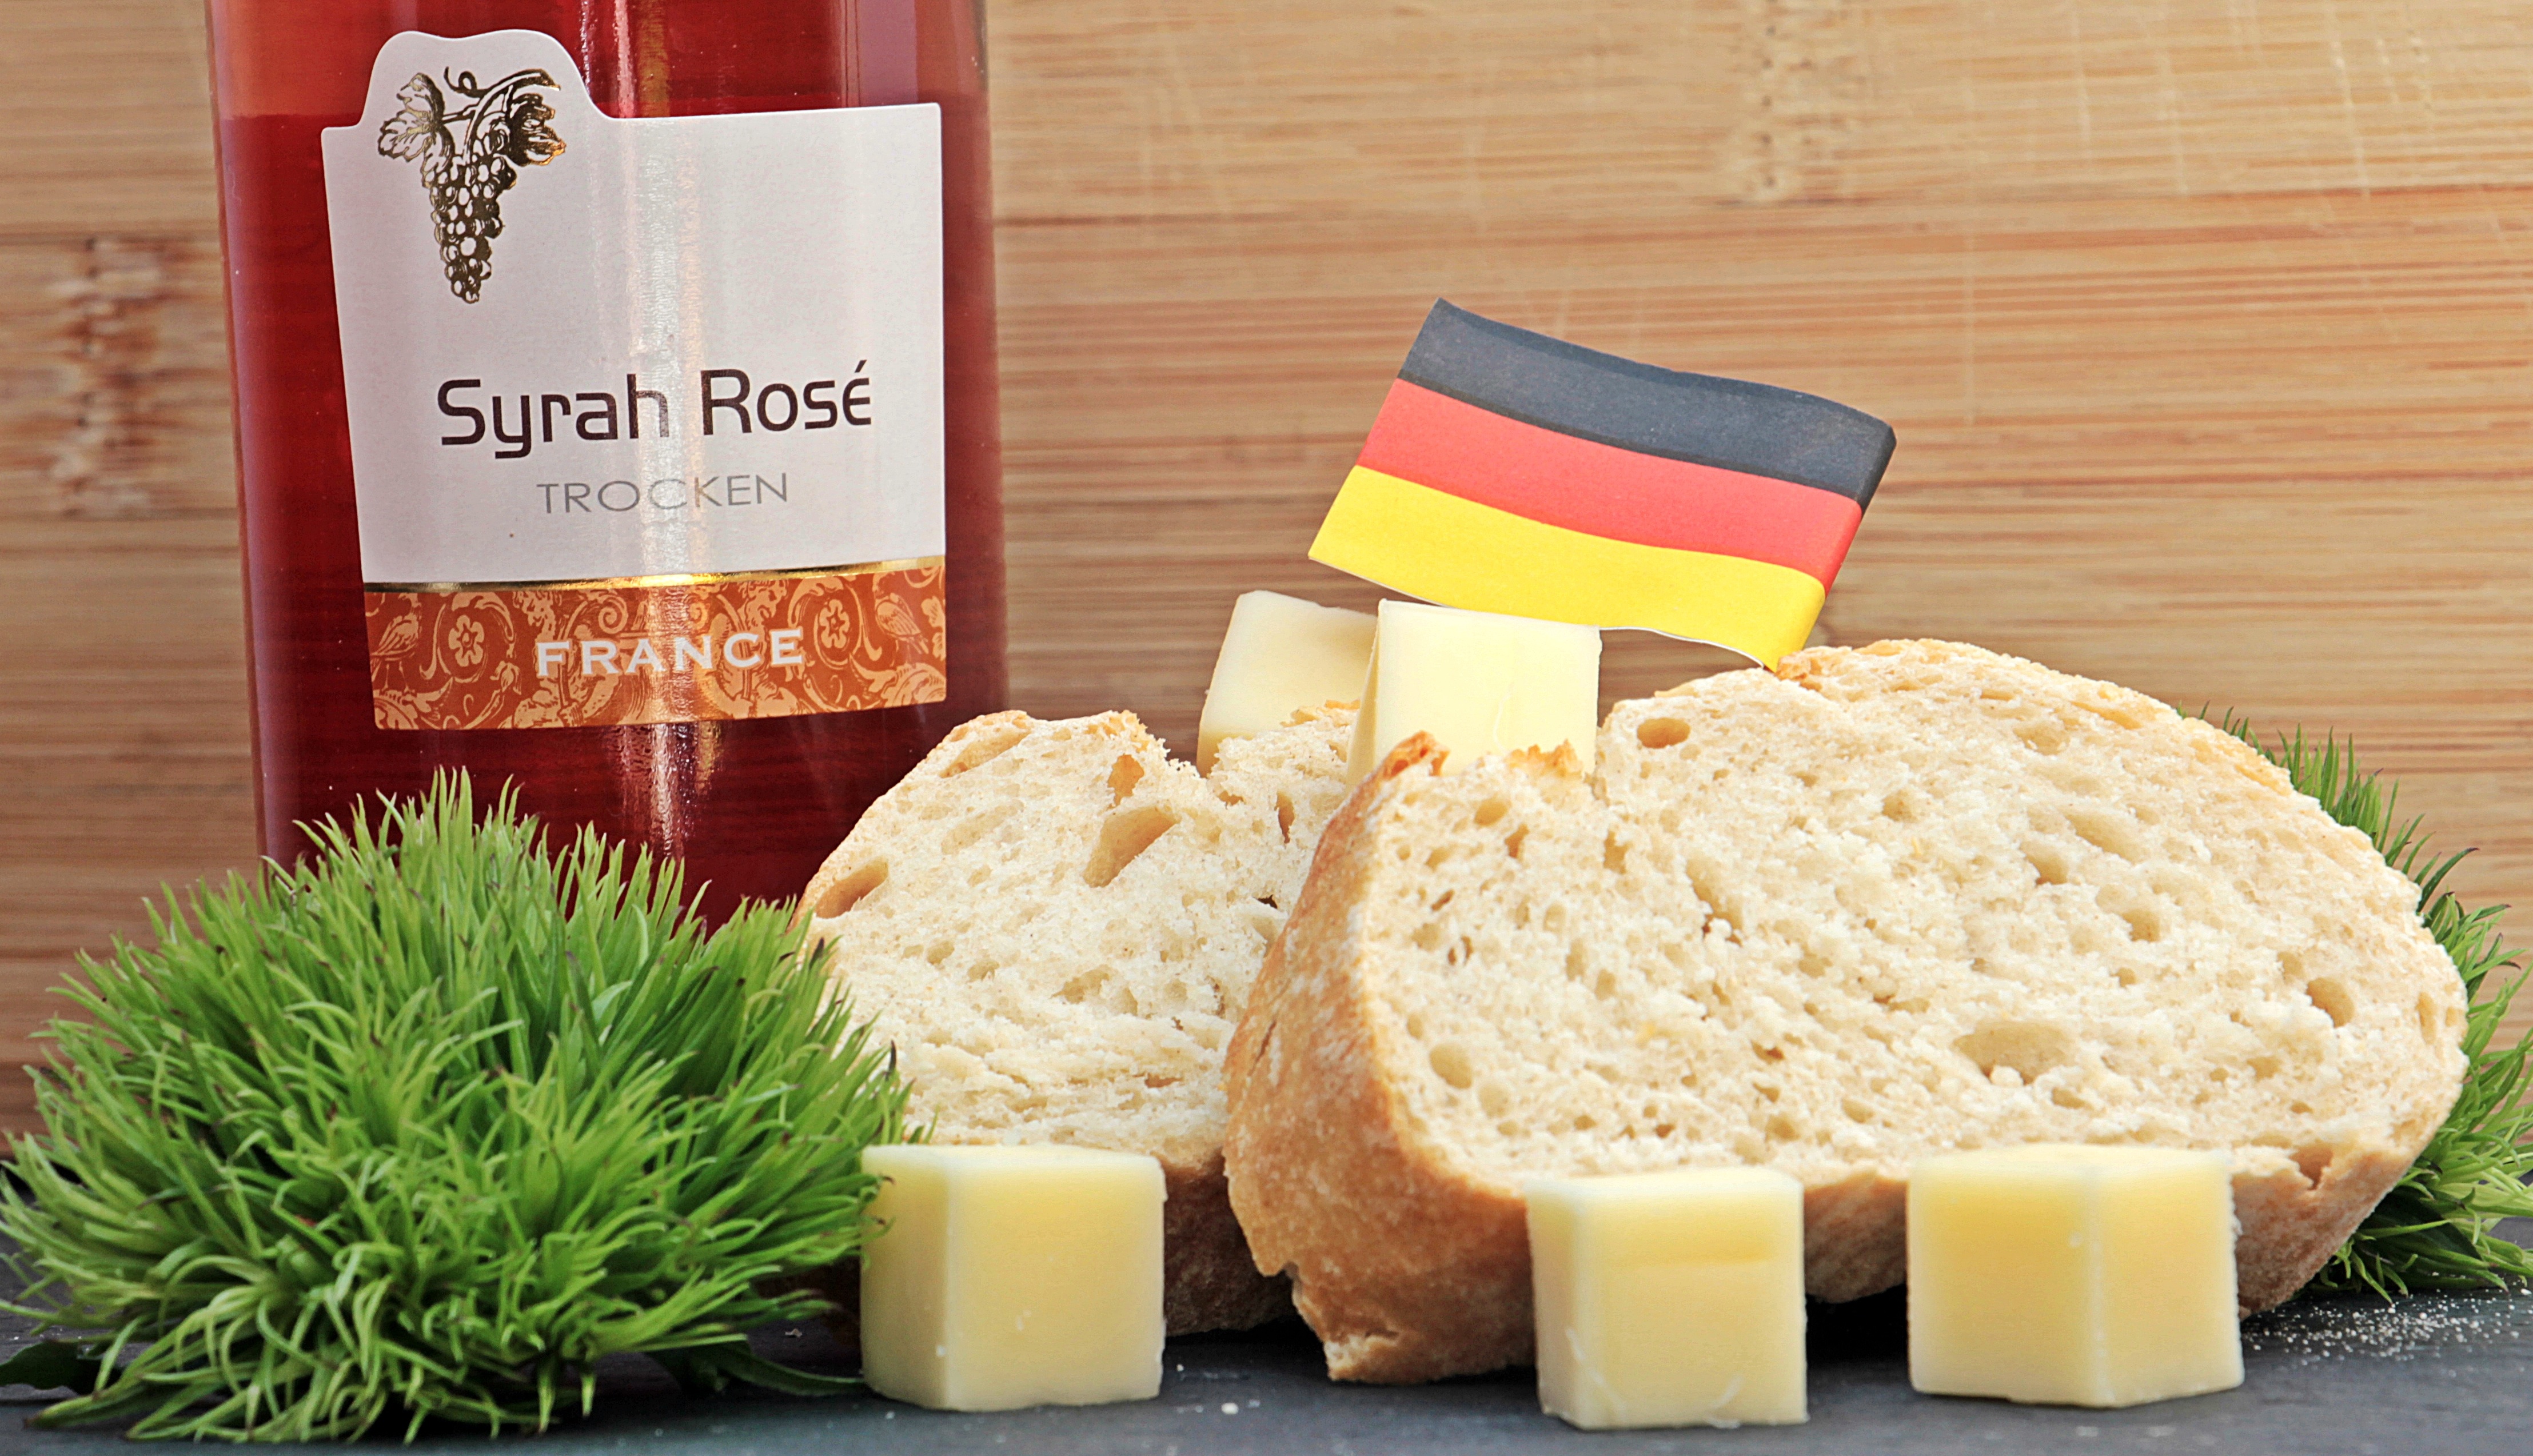
wine, sport, france, meal, food, produce, flag, drink, football, eat, delicious, still life, alcohol, cheese, deco, baguette, 2016, french, background, em, funny, germany, rush, benefit from, germany flag, black red gold, european championship, football deco, cheese cubes, em 2016 france, french wine, french rose wine, baguette slices, grass family